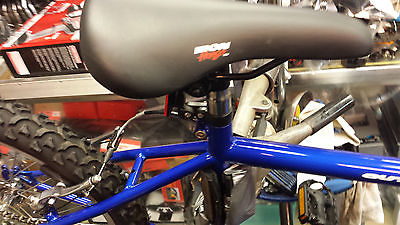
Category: bicycle